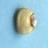
Maize quality: Bad